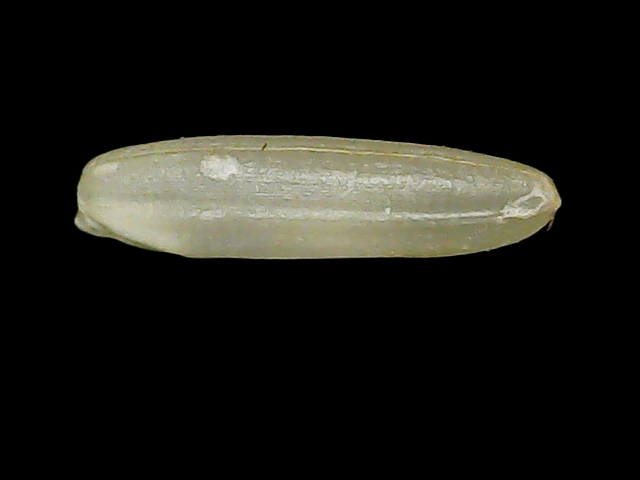
Rice variety: Binadhan21